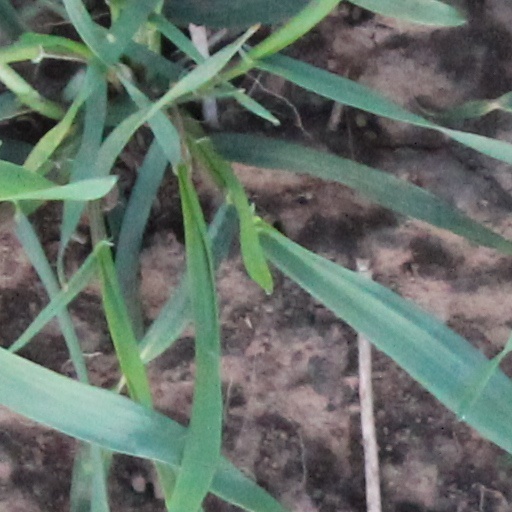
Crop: wheat